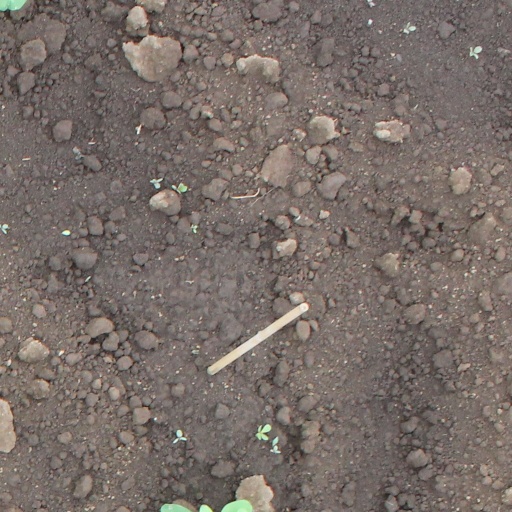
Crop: soybean